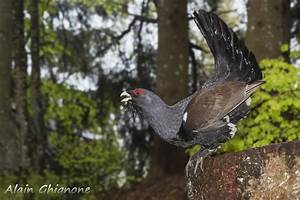
Label: chicken